Lever arm shock absorber

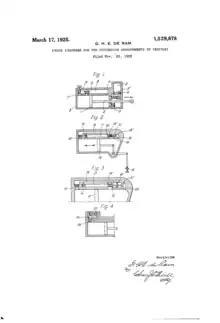
Drawing from Georges de Ram's 1925 patent for a hydraulic lever arm shock absorber

Lever arm shock absorbers were the first form of hydraulic shock absorber or damper used for car suspension. They appeared in the 1930s and were most commonly used in the 1950s and 1960s, but were replaced by telescopic shock absorbers in the 1970s. One of the earliest patents for a hydraulic lever arm shock absorber was awarded in 1925 to Georges de Ram, who was already an established maker of friction disk shock absorbers.